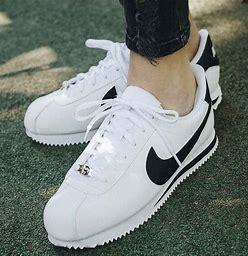
Brand: Nike
Model: Cortez Basic SL